Pantomime horse

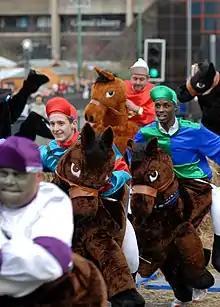
Runners at the 2009 Pantomime Horse Grand National in Birmingham, England. The costumes here are designed for only a single person.

Pantomime horses and pantomime cows feature in Christmas pantomimes, mainly in the United Kingdom. A skilled pair of performers can dance as a pantomime horse. Pantomime horses feature prominently in an episode of "Monty Python's Flying Circus" titled "Blood, Devastation, Death, War and Horror". In the "Merchant Banker" sketch, two pantomime horses are forced to fight to the death for their job. Another sketch features a pantomime horse as a James Bond-esque secret agent, chasing its enemy around the world in cars, rickshaws, and even riding actual horses. The episode also features a pantomime goose and a pantomime dame Princess Margaret, which later appeared in the video for the George Harrison song "Crackerbox Palace".